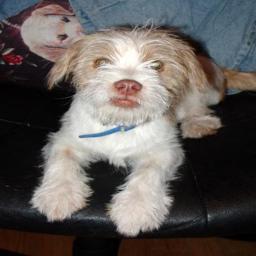
Animal: dogs